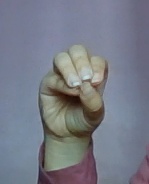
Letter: ha